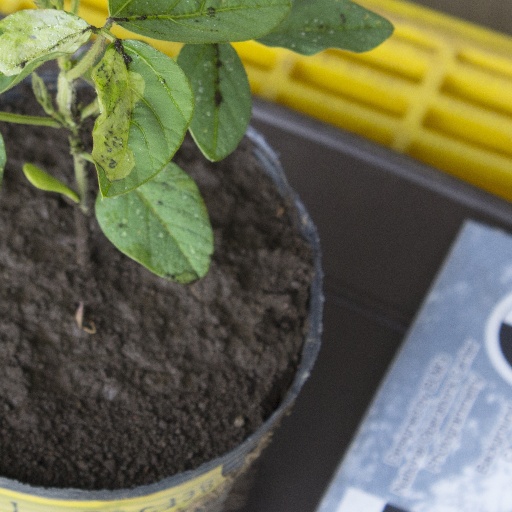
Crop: soybean